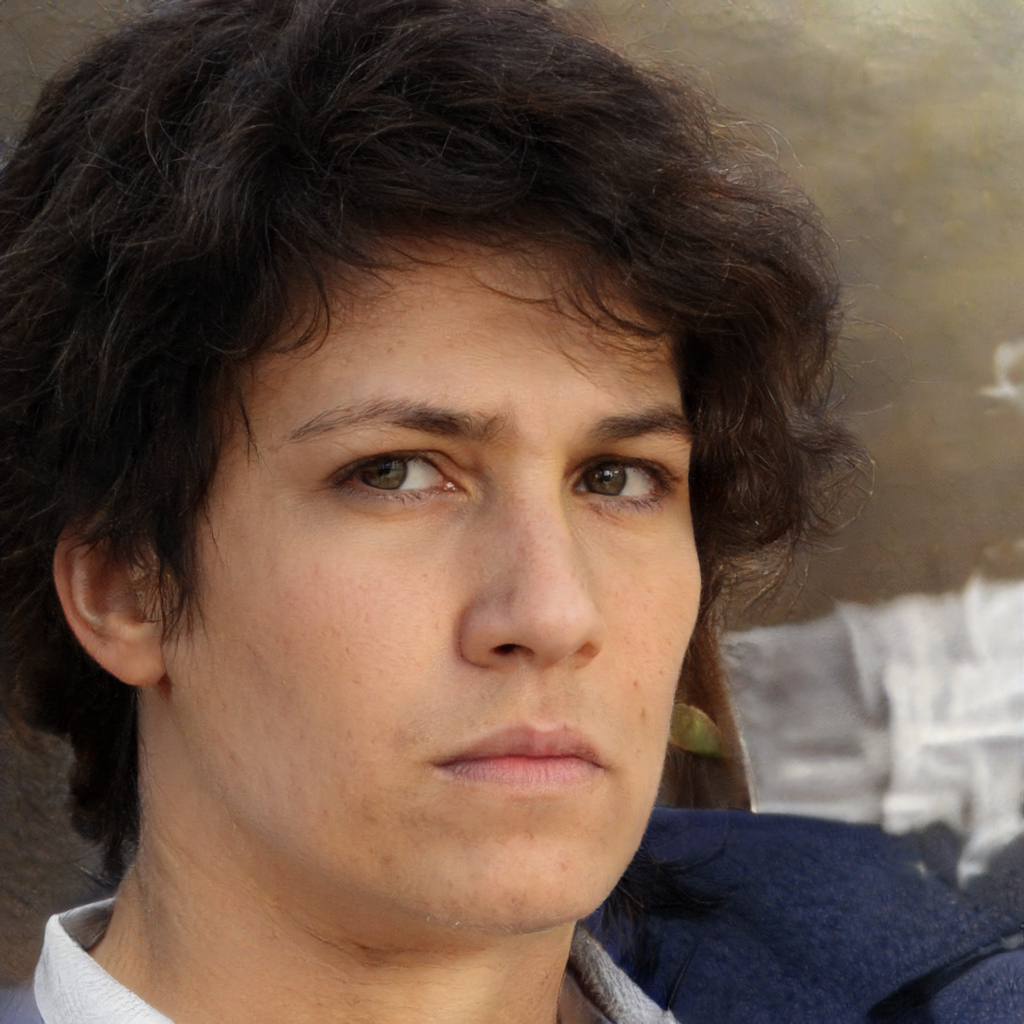
Gender: Male